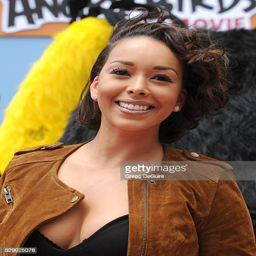
tv personality arrives at the premiere